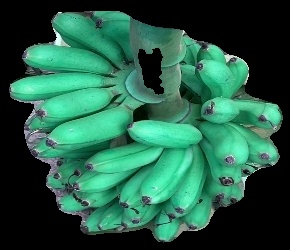
Variety: rasbale
Grade: grade1